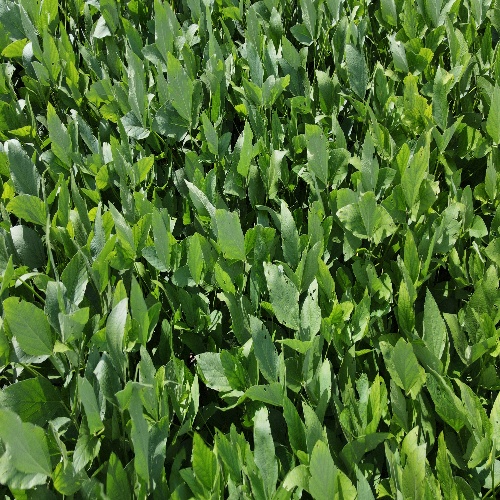
Label: Caterpillar